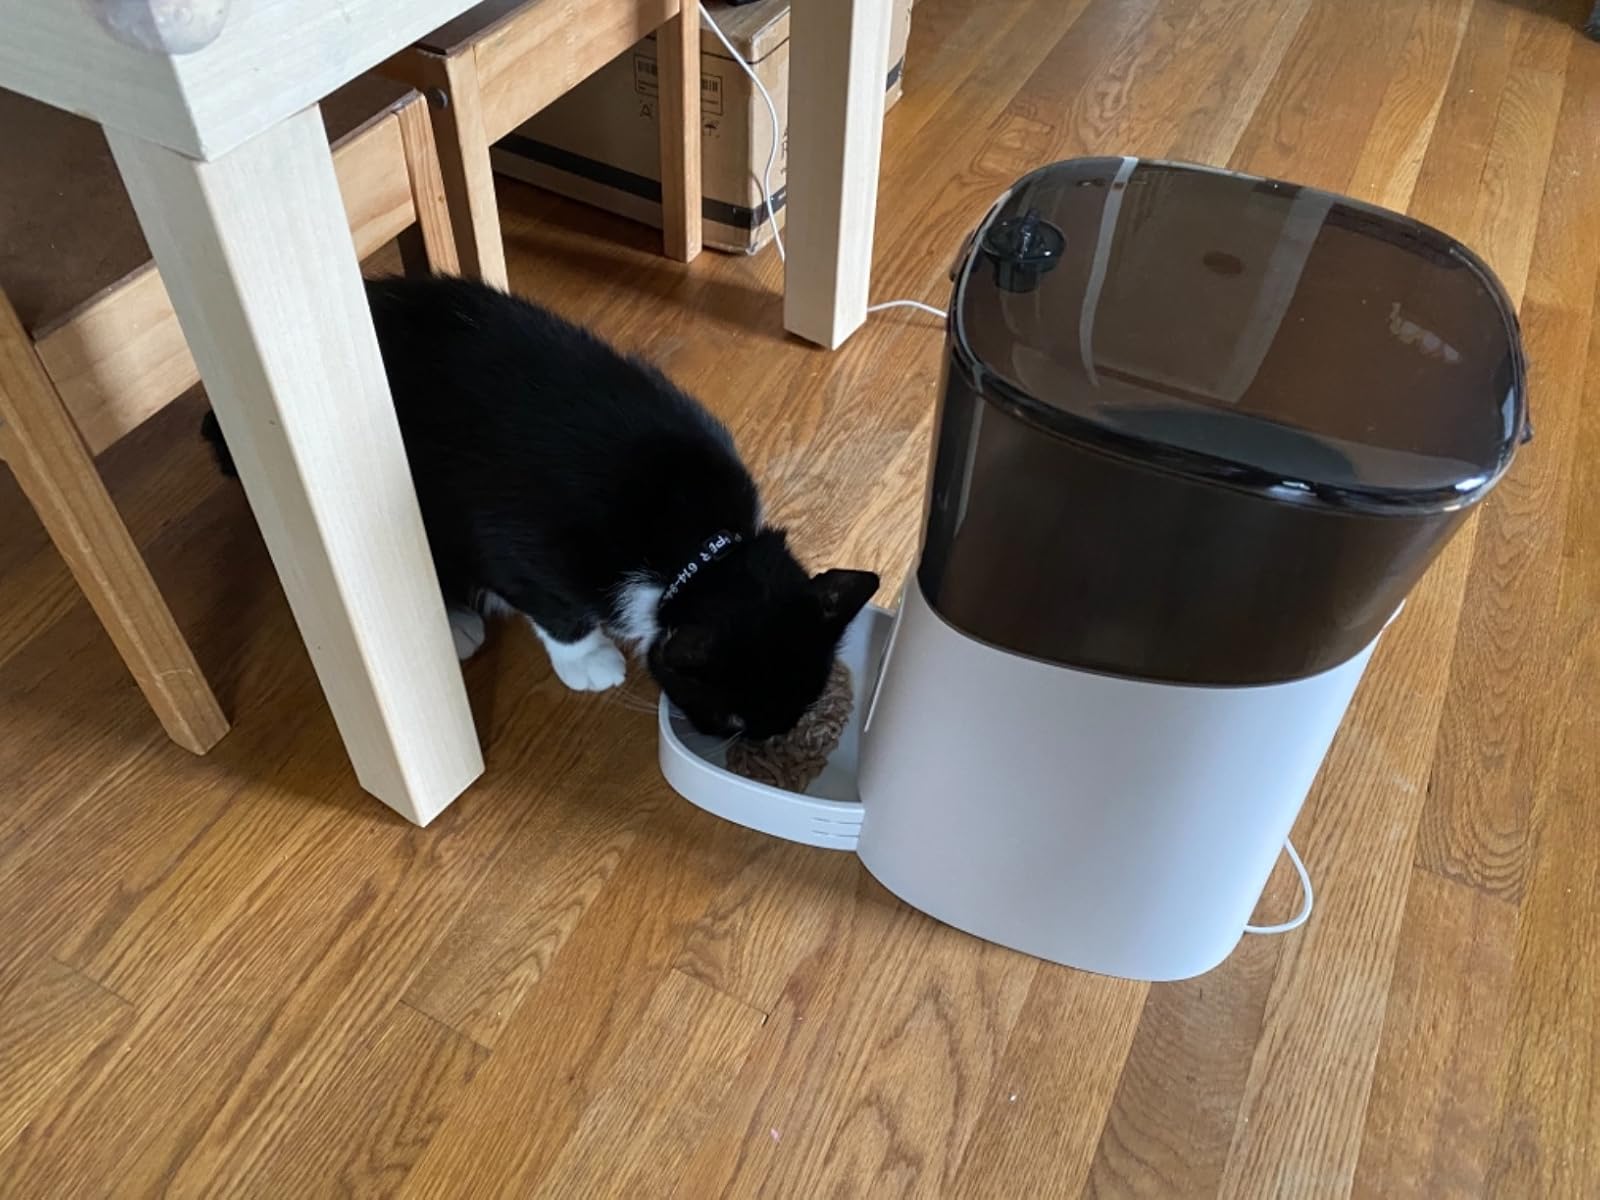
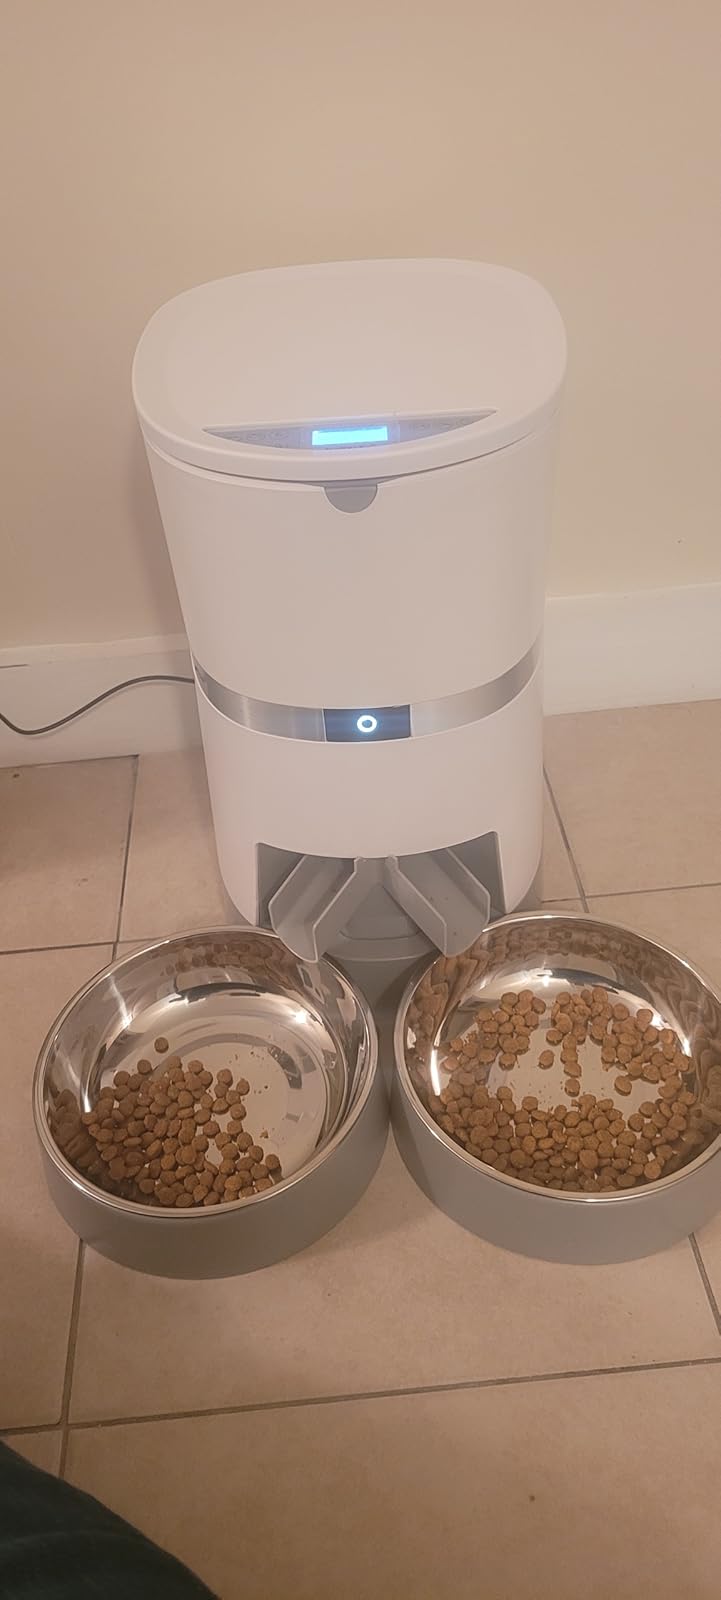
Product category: items_feeder
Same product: no